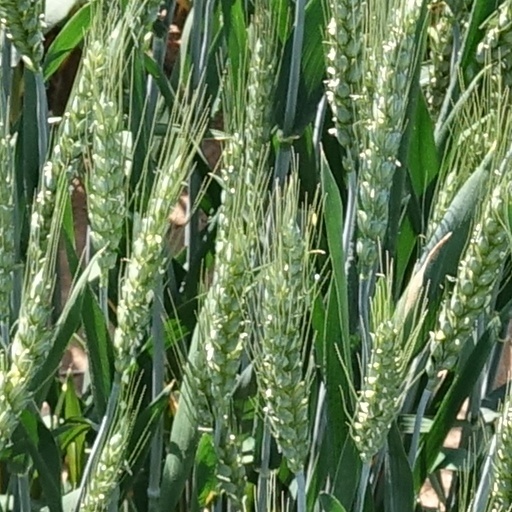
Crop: wheat